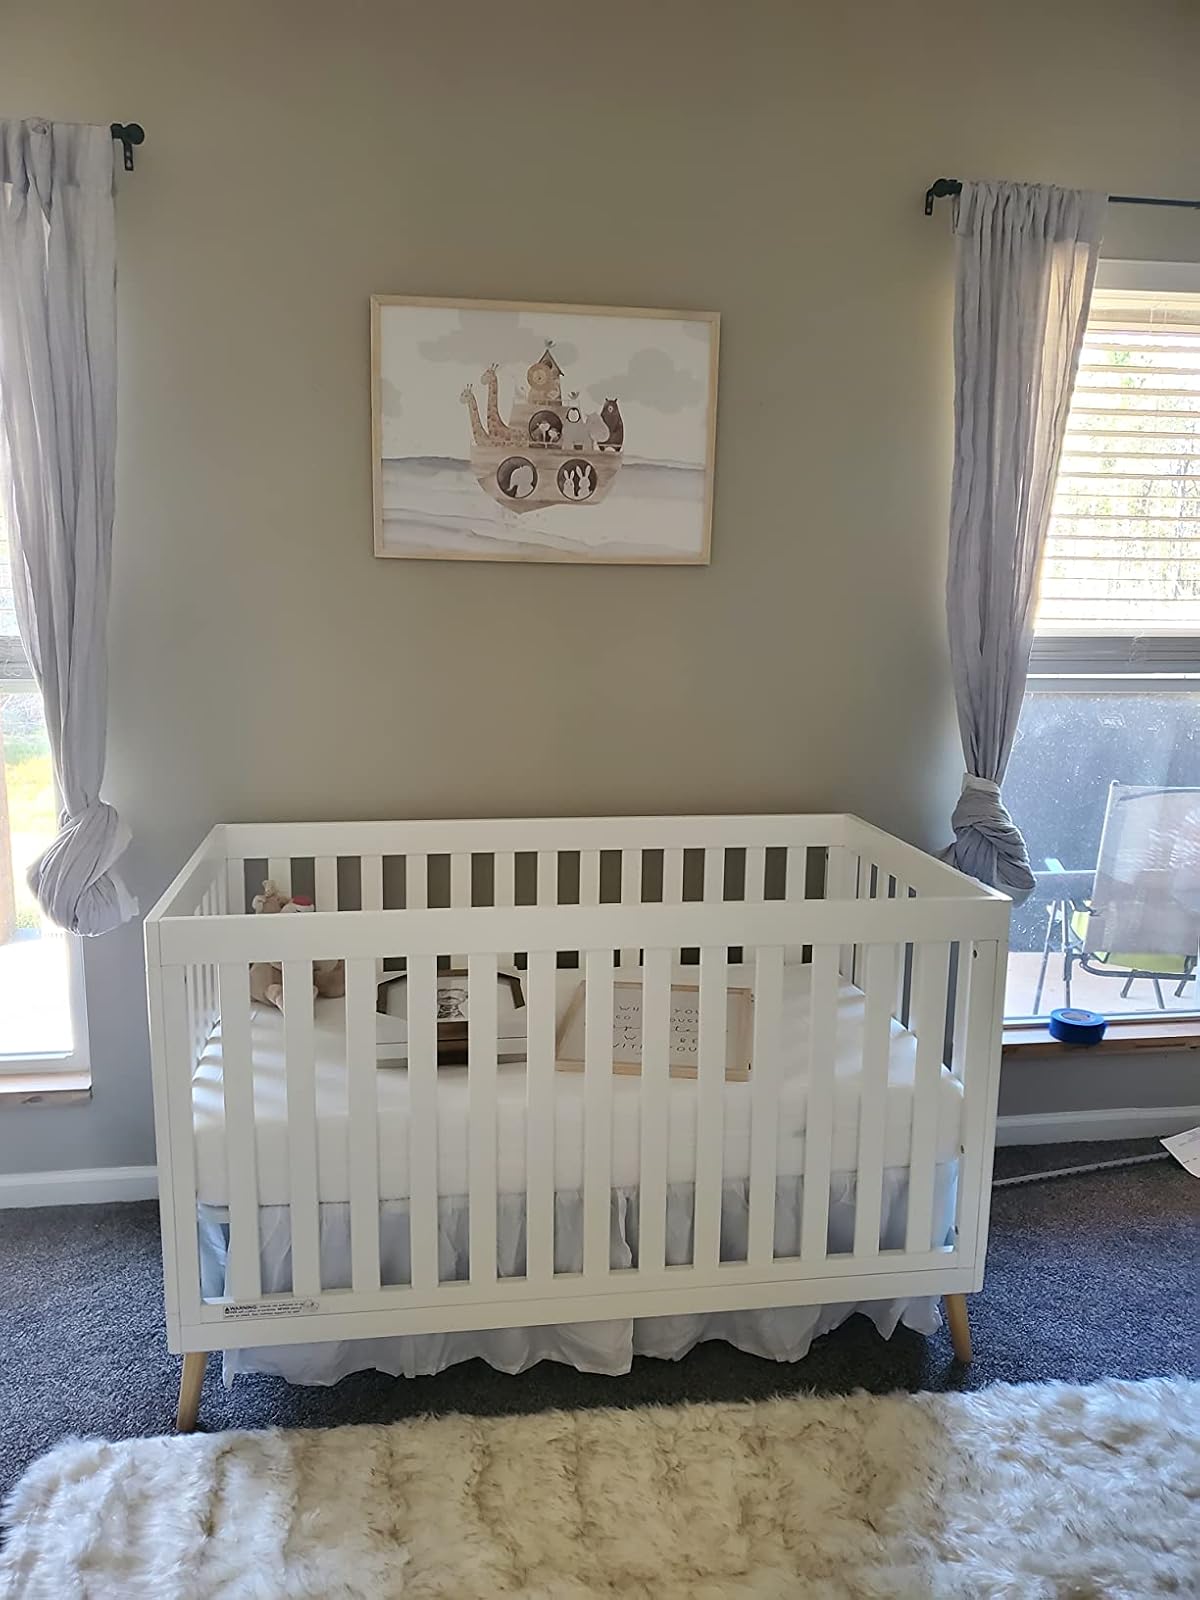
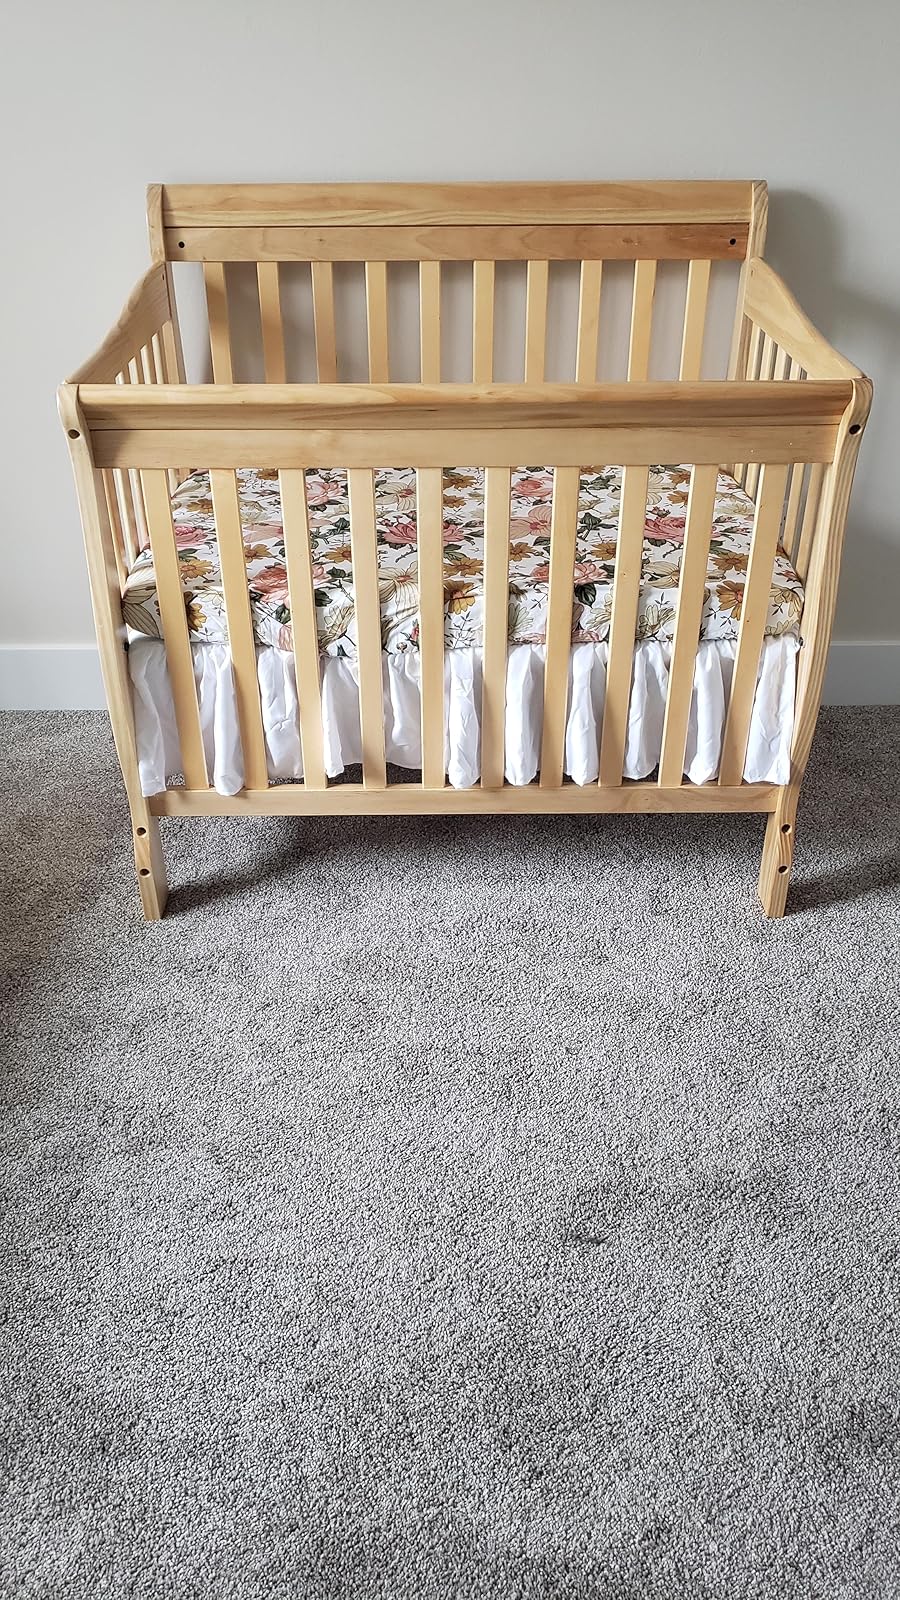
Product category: products_crib
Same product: no